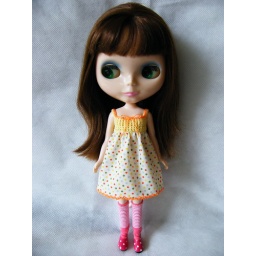
I love sweets so I like this collection. And I think my girl look like a well decorated cake in this dress.